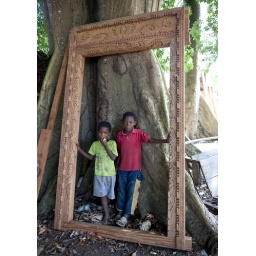
Two boys in a door frame, Zanzibar, Tanzania